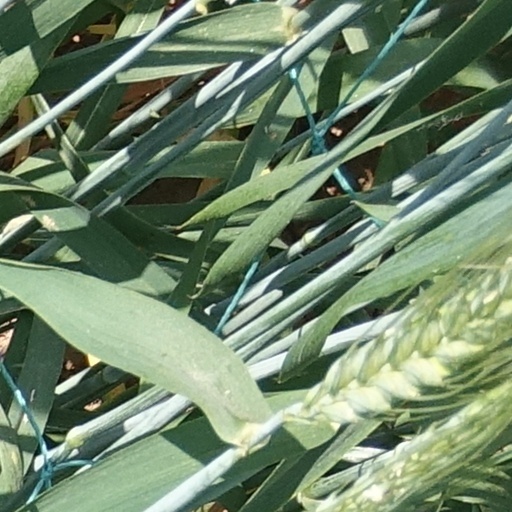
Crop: wheat